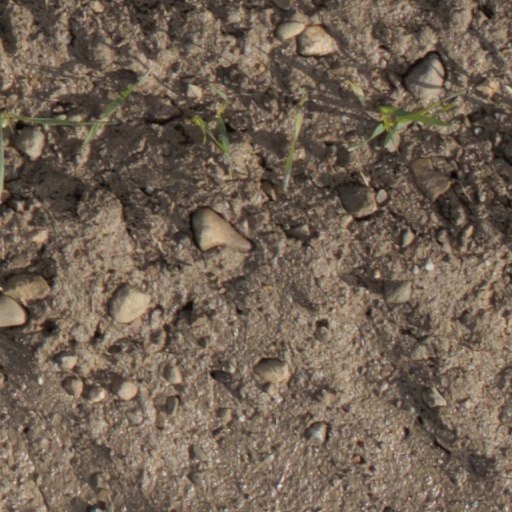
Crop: wheat